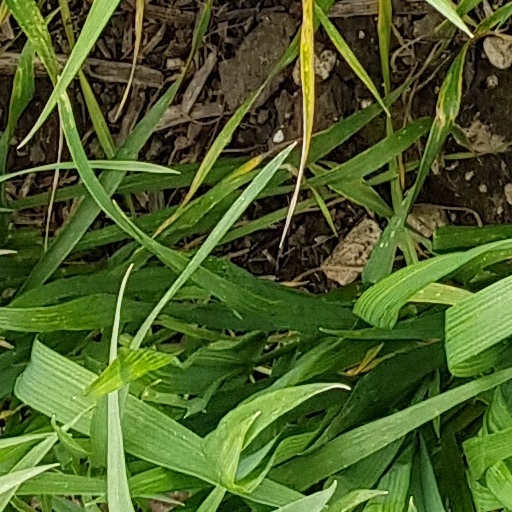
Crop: wheat